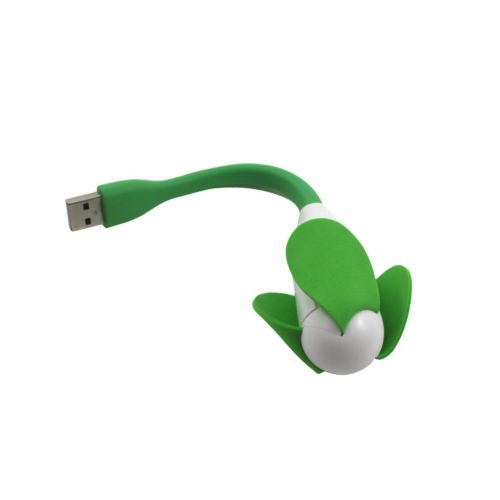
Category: fan